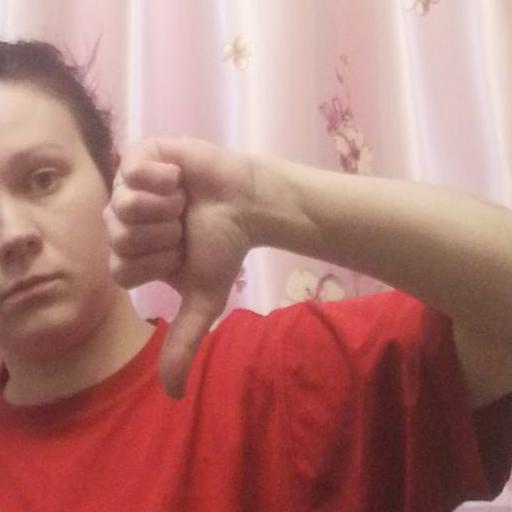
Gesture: dislike